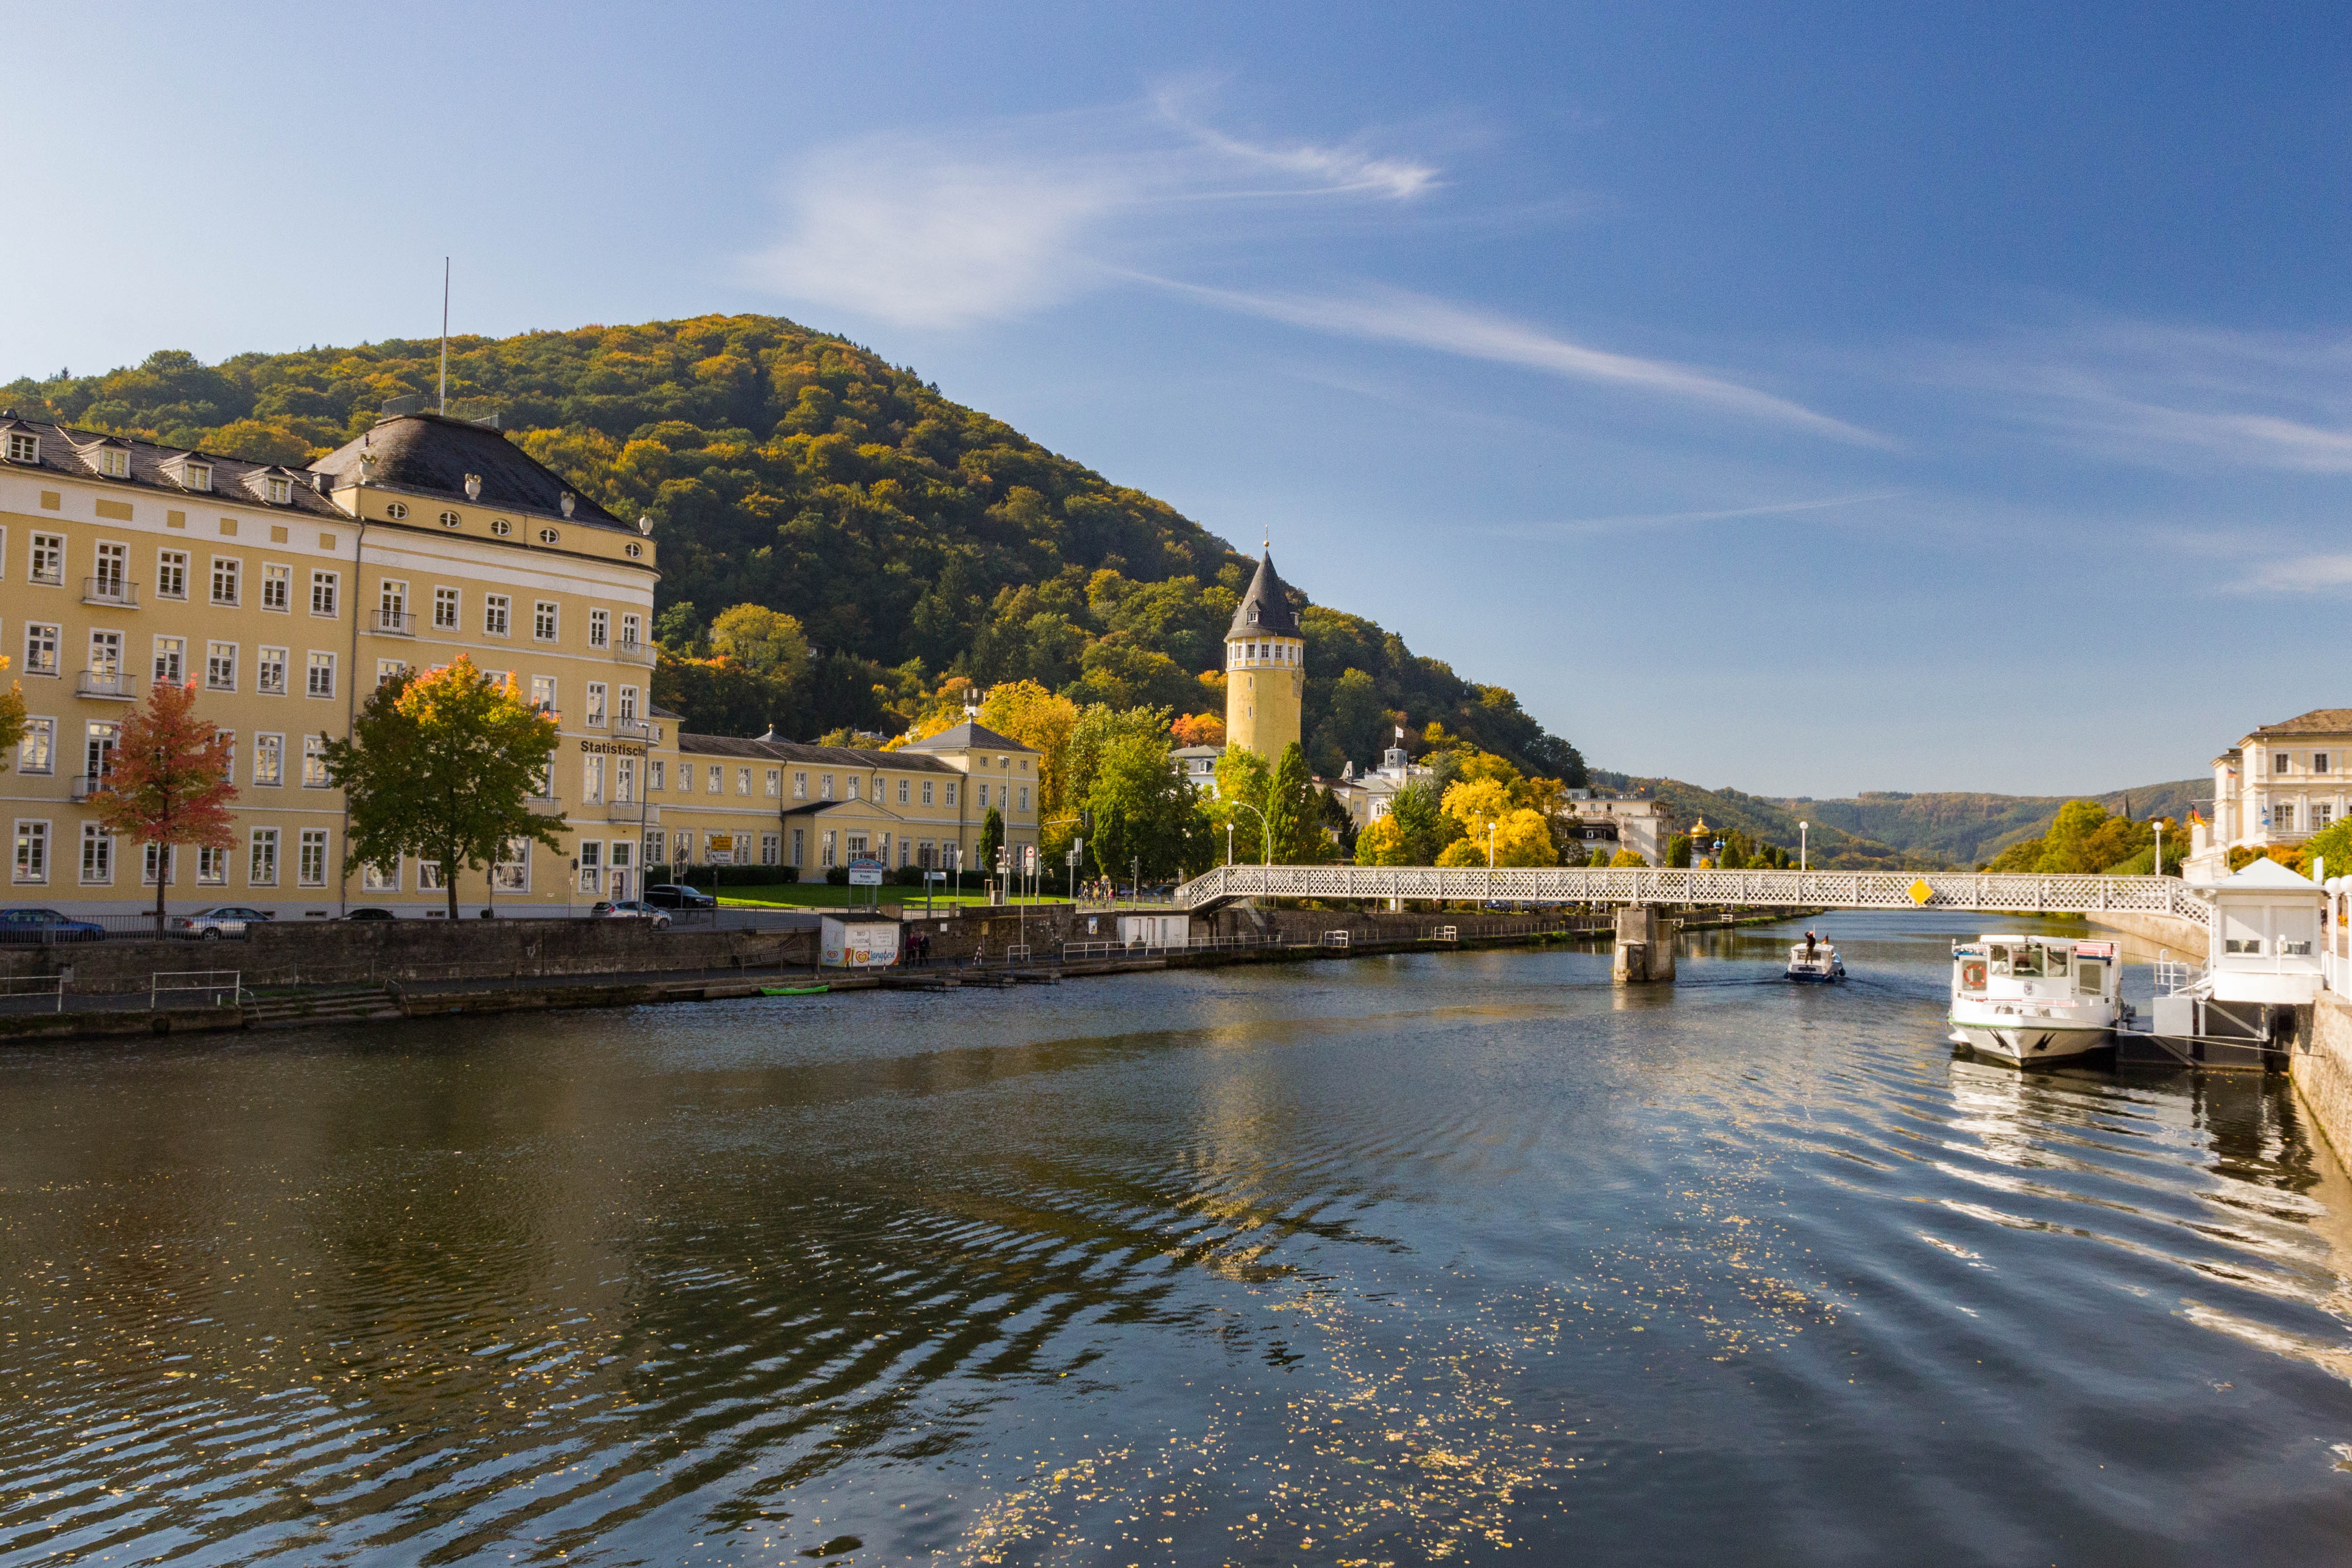
landscape, sea, coast, water, bridge, lake, town, river, cityscape, vacation, boot, reflection, autumn, bay, tourism, waterway, body of water, germany, sachsen, lahn, bad ems